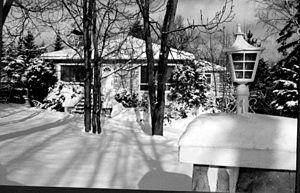
Photo prise lors de la construction de la Maison de réhabilitation pour femmes, à Val-David, Québec, Auberge du Nouveau-chemin
Solange Harvey a été courriériste au Journal de Montréal et au Journal de Québec pendant vingt-cinq ans à travers une chronique quotidienne intitulée Le courrier du bonheur, devenue par la suite Le courrier de Solange. Au Québec, elle était une écrivaine autodidacte, née le 9 décembre 1930 à Roberval et décédée à l'âge de 77 ans, le 2 juillet 2008 à Longueuil.